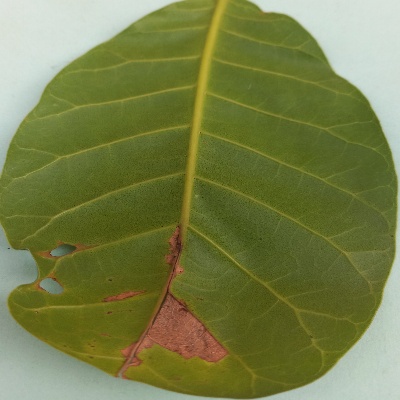
Crop: Cashew
Condition: anthracnose